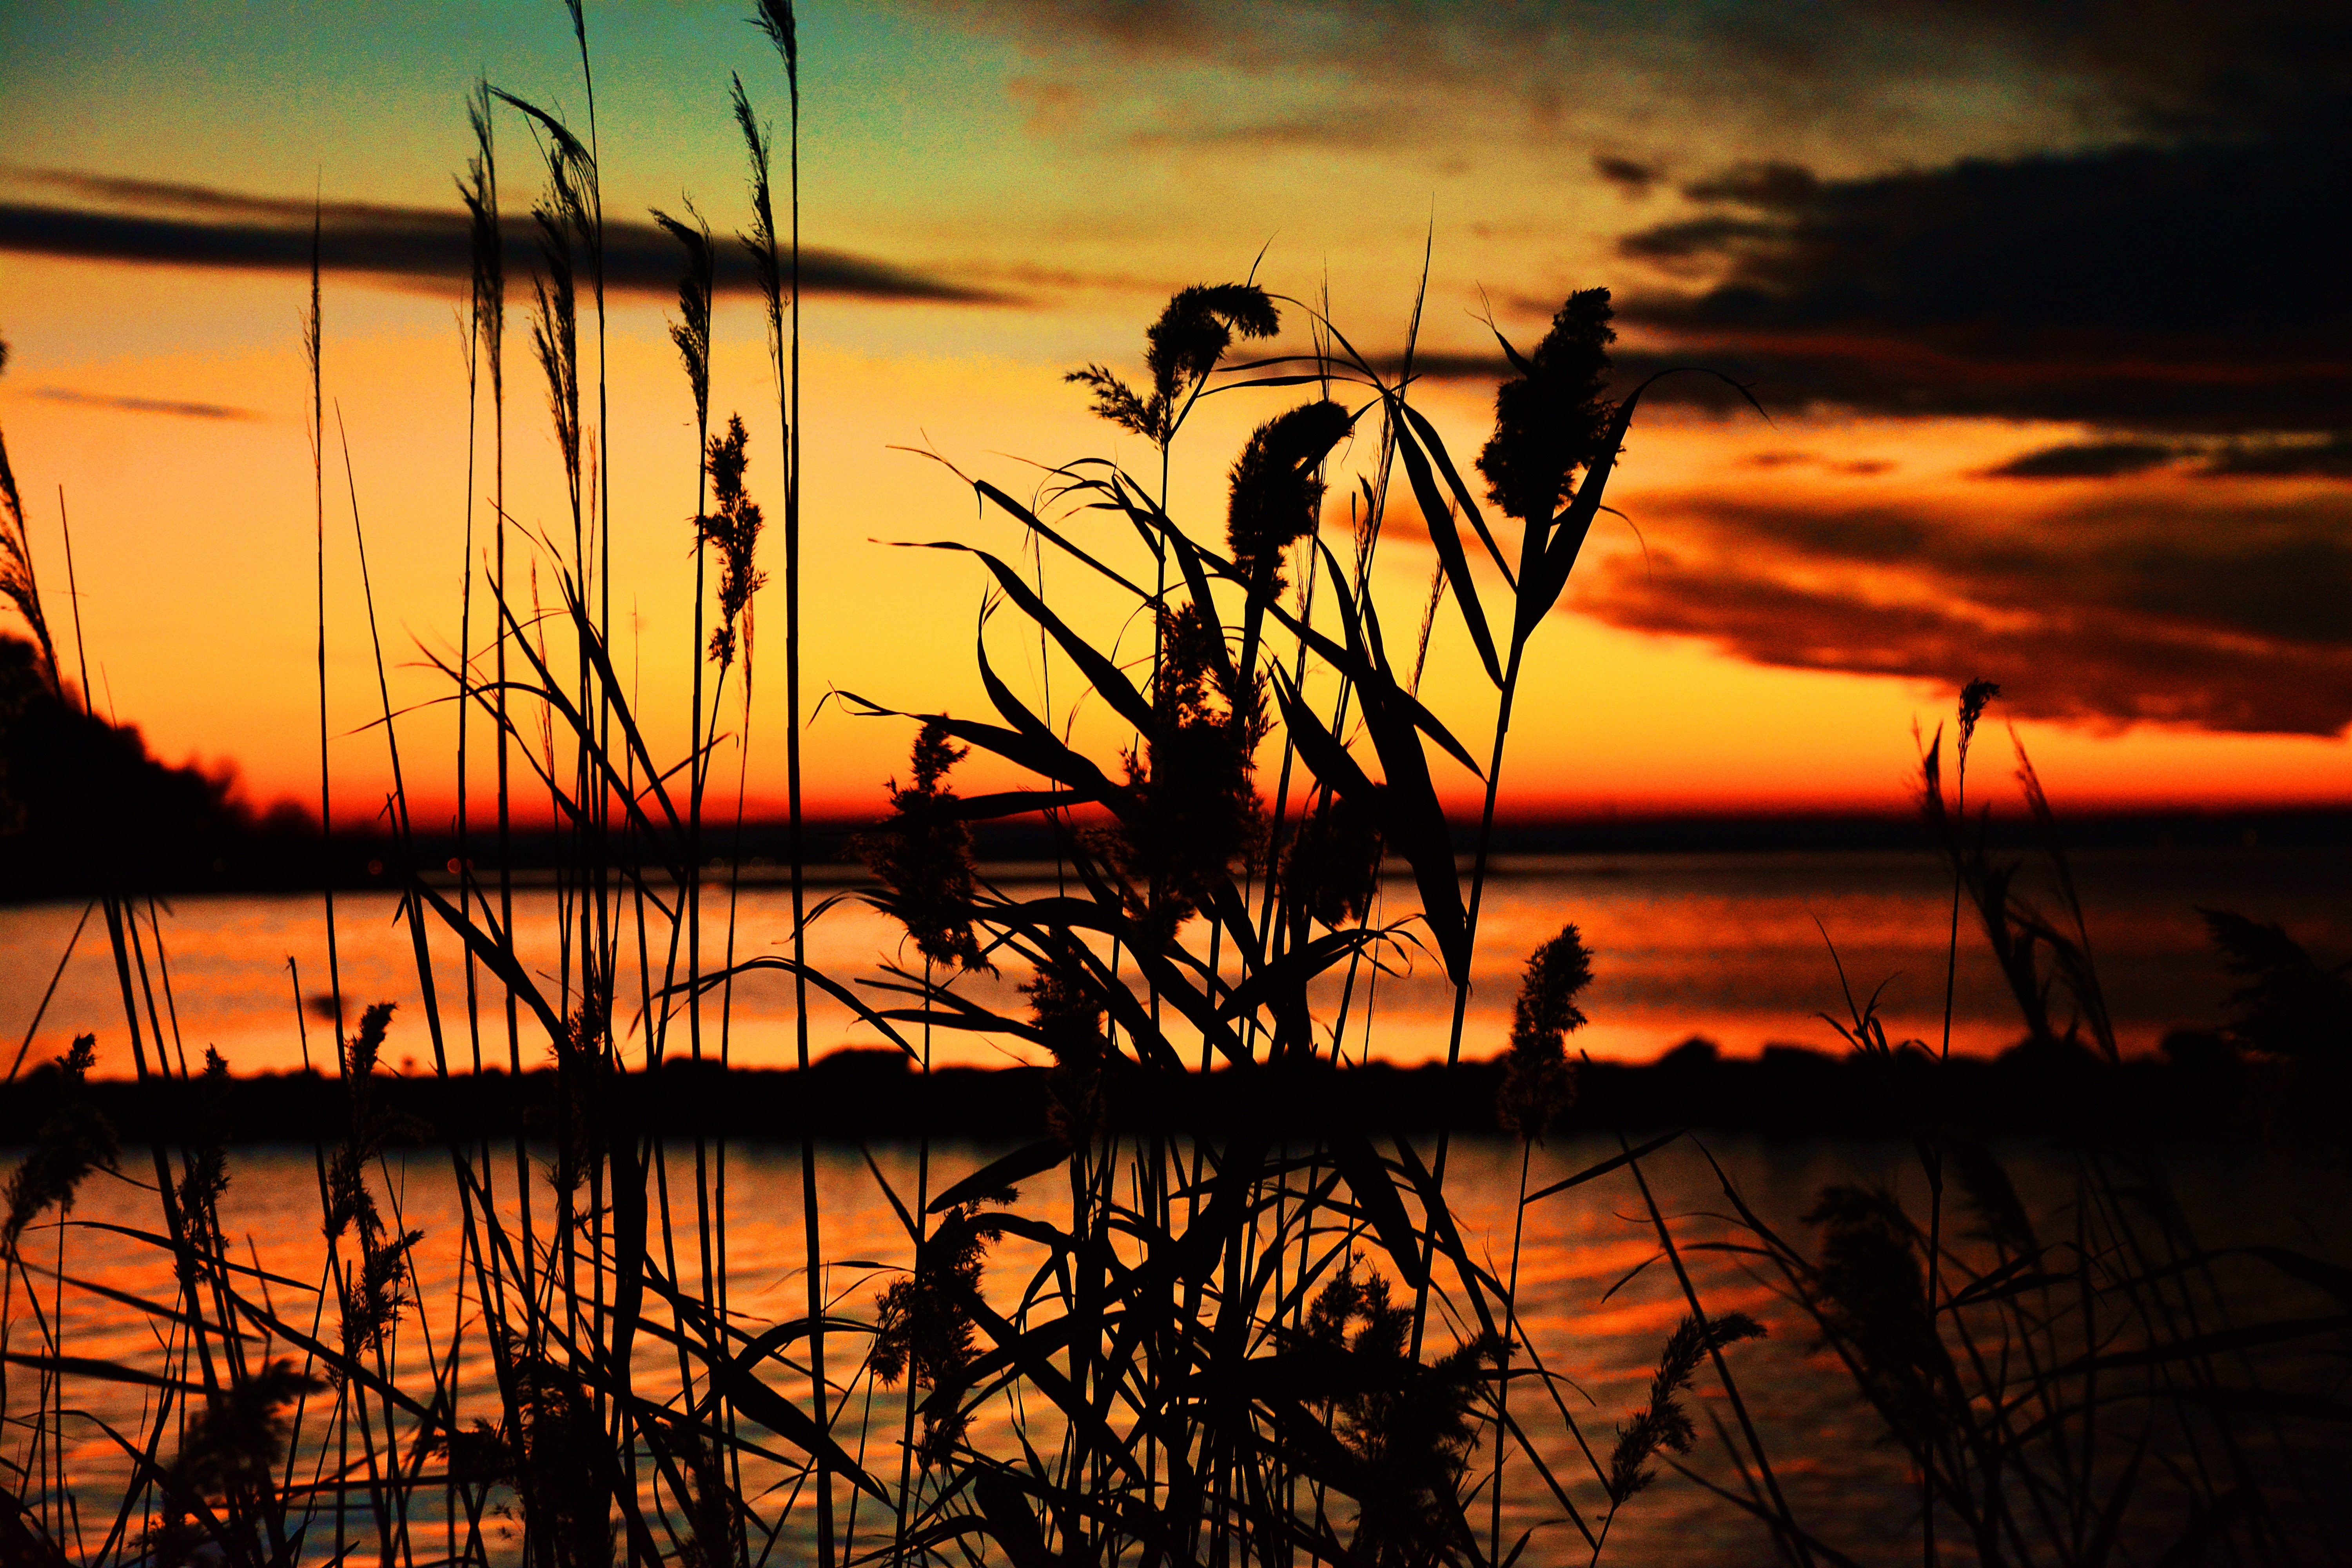
nature, cloud, sunrise, sunset, sunlight, morning, lake, dawn, dusk, evening, reflection, colors, nightfall, afterglow, lake balaton